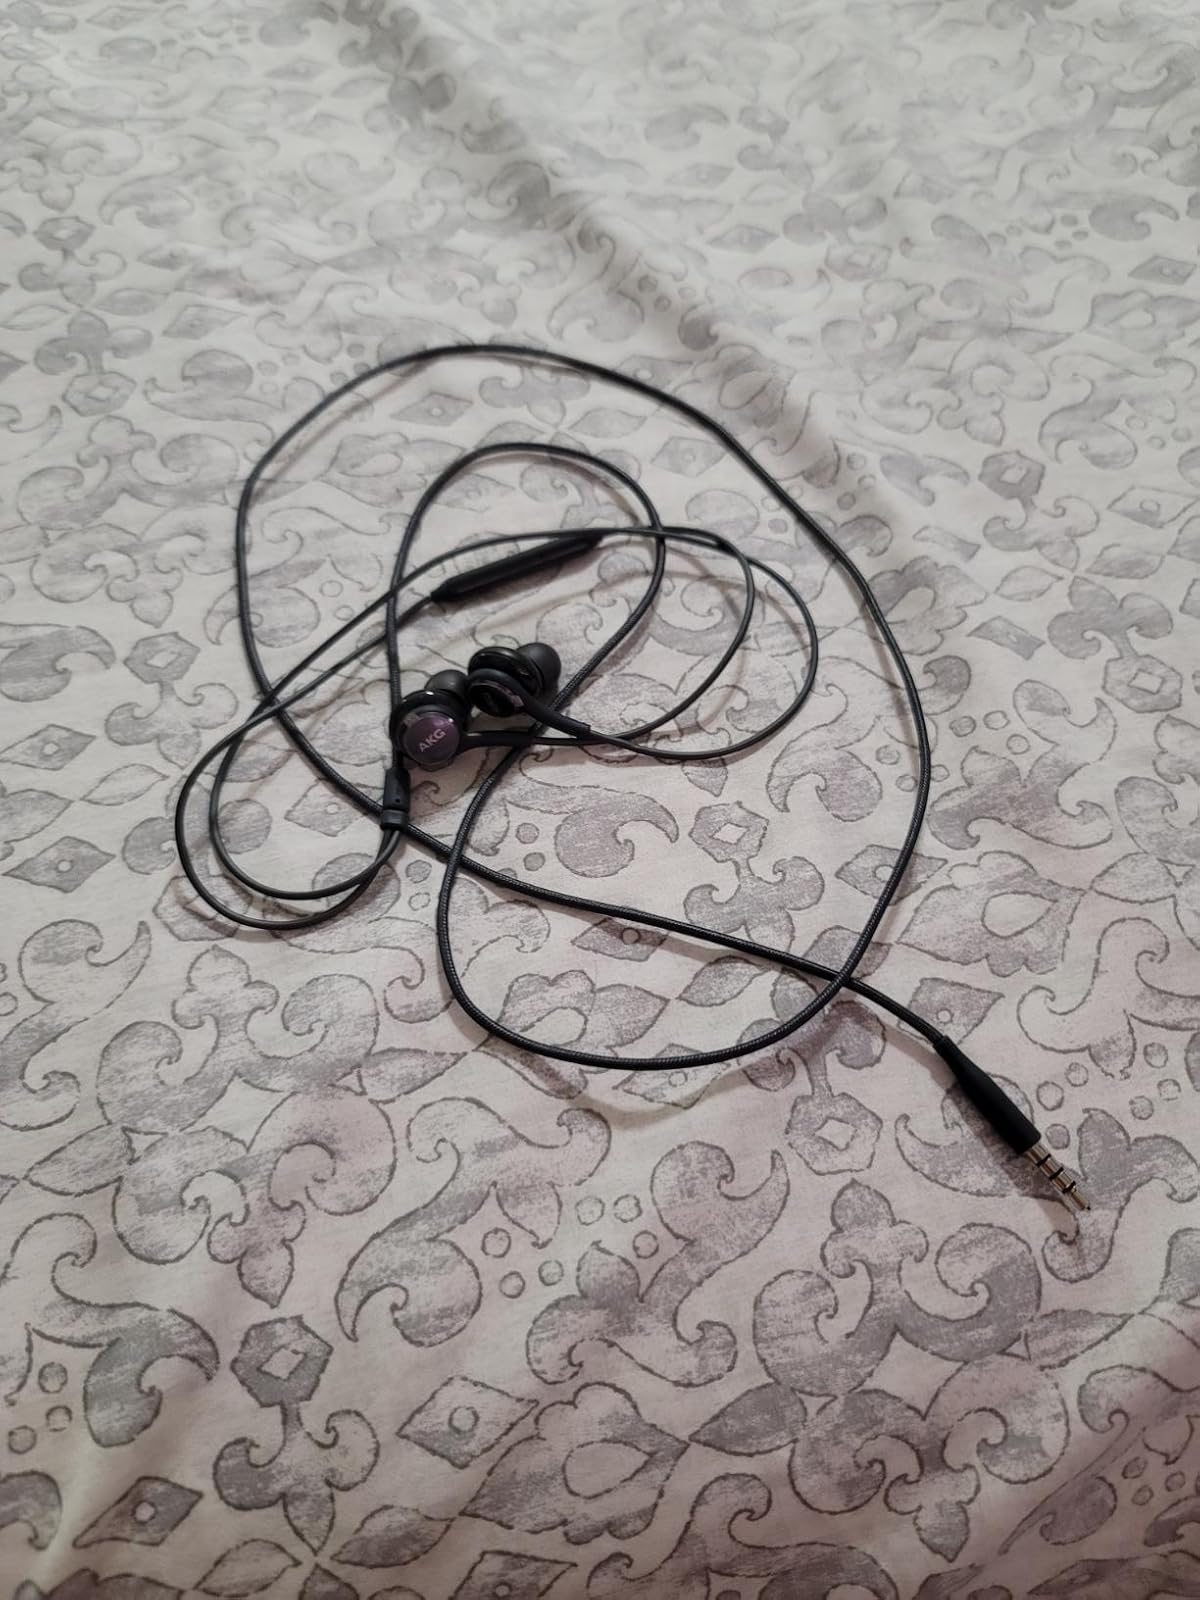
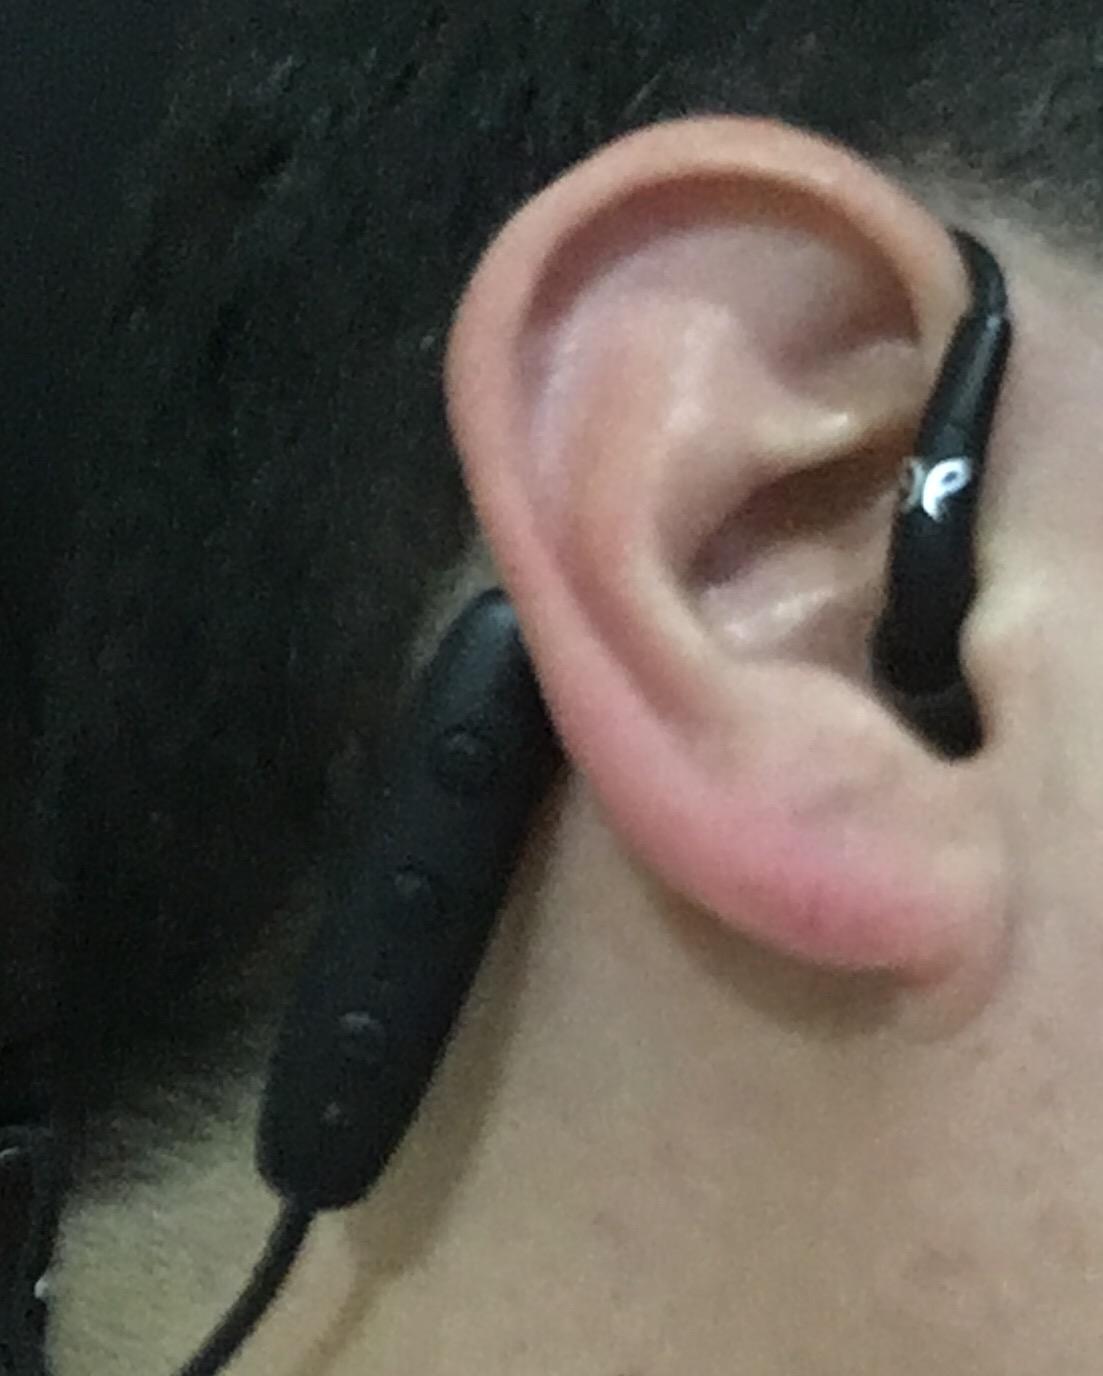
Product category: headphones
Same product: no